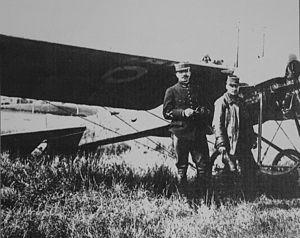
vue de cf. titre.
Paul Aristide Gustave Delage est un officier de la Marine nationale, un ingénieur et un homme d’affaires français.